Ryan Schoenmakers

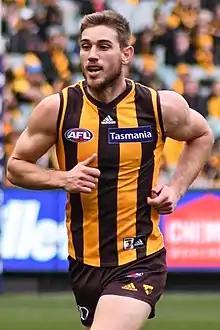
Schoenmakers playing for Hawthorn in August 2018

Ryan Schoenmakers (born 8 November 1990) is a former professional Australian rules footballer who played for the Hawthorn Football Club in the Australian Football League (AFL). He was selected with the last pick of the first round selections, pick 16, in the 2008 AFL Draft.